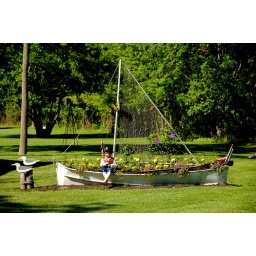
another cute little garden spotted while driving around the island